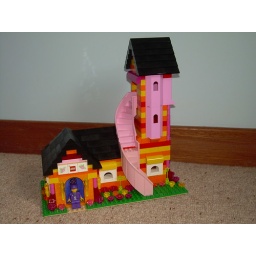
A small colourful house built for a train exhibition, by sputnik beanburger the third.